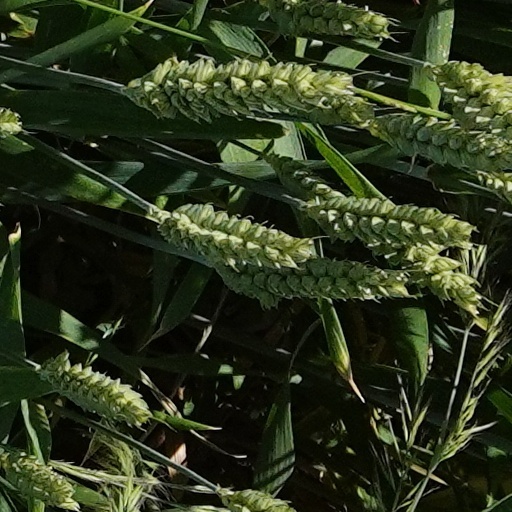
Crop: wheat